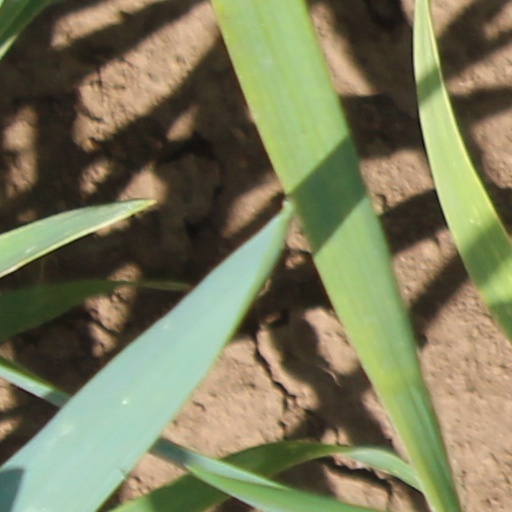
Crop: wheat